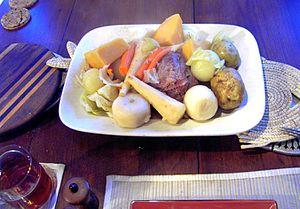
Le souper bouilli de Nouvelle-Angleterre est la base d'un repas traditionnel de la Nouvelle-Angleterre, et se compose de corned-beef accompagné de chou et d'autres légumes. Les restes sont traditionnellement coupés en dés et frits pour faire du red flannel hash au petit déjeuner du jour suivant. Le souper Jiggs est un plat similaire, originaire de Terre-Neuve.